Arctodus

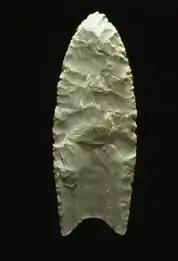

Compared to other regions, "Arctodus simus" was relatively rare in eastern North America. To the north, the Appalachian Highlands were dominated by taiga. Post-LGM Saltville, Virginia, was a mosaic of grassy/herb laden open areas intermixed with open canopy boreal woodlands (oaks, pines, spruce, birch, firs) and marshes. Inhabiting in this C resource dominated environment were "Arctodus simus", mastodon, (southernmost) woolly mammoths, "Bootherium," horses, caribou, "Megalonyx", dire wolves, beavers, "Cervalces", and a variety of warm-adapted reptiles, suggesting a more mesic and less seasonal climate than today. Heavy bone damage on a mammoth carcass by both dire wolves and "Arctodus" suggests a potentially competitive scavenging relationship Beyond Virginia, additional remains have been found in Pennsylvania.